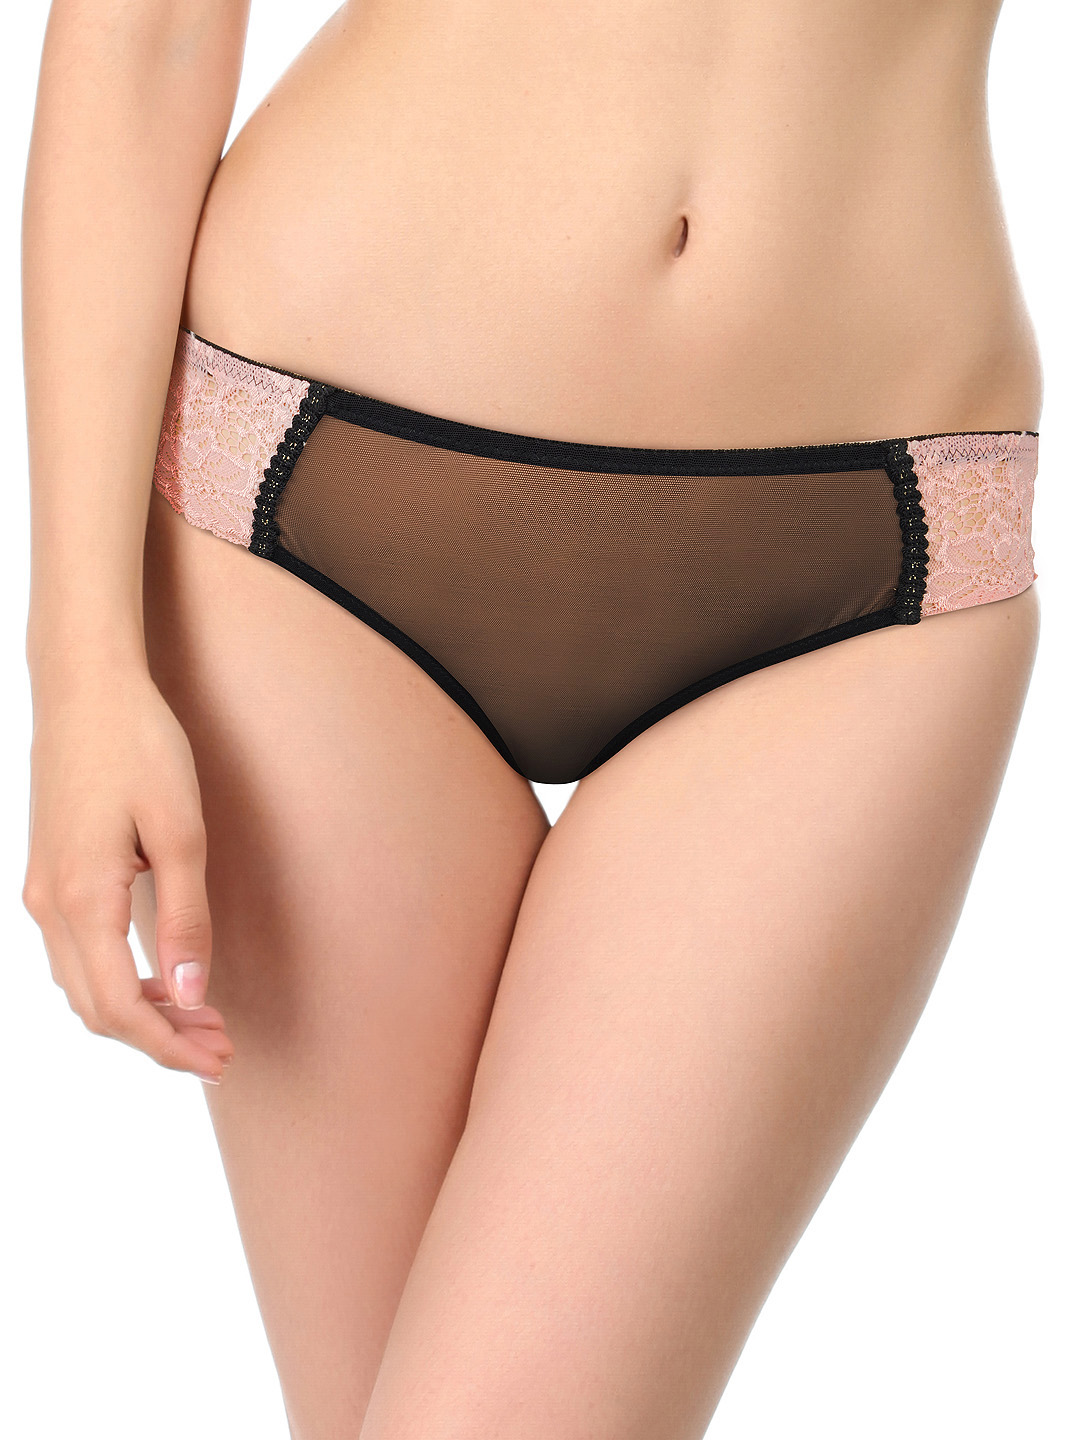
Avirate Women Black Briefs AV0021B
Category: Apparel / Innerwear / Briefs
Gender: Women
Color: Black
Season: Summer 2014
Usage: Casual